Nord's 20th constituency

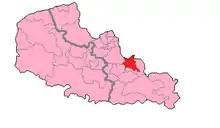
Nord's 20th Constituency shown within Nord-Pas-de-Calais

The 20th constituency of Nord is a French legislative constituency in the Nord department.